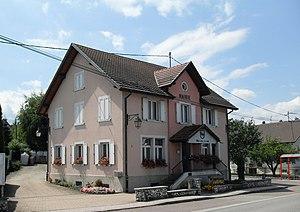
La mairie de Muespach-le-Haut
Muespach-le-Haut [myspax lə o] est une commune française située dans le département du Haut-Rhin, en région Grand Est.